Equality Amendment

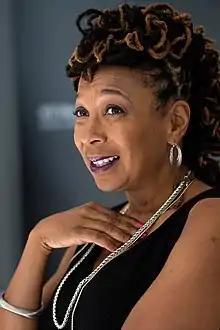
Professor Kimberlé Crenshaw

The United States is the only industrialized democracy that does not ensure rights for women in its federal constitution. Although the required 38 states have passed the amendment as of 2020, the U.S. archivist has not ratified the amendment due to a congressionally-set ratification deadline of March 22, 1979, which some state approvals surpassed. This is despite the fact that adding an amendment to the U.S. Constitution to ensure gender equality has broad support in the United States. In July 2020 Pew Research Center reported 78% of Americans support the ERA being added to the Constitution. A lawsuit, "Commonwealth of Virginia v. David Ferriero", was filed in January 2020 to force the archivist to ratify the ERA. On March 5, 2021, the Washington, D.C. district court dismissed the case, stating that the archivist's publication of the ERA would not constitute ratification, and holding that the ERA's ratification deadline was lawful. This left proponents of the ERA with few options for further action, including attempting to extend the ERA ratification deadline, or writing a new amendment.